St Peter, Jersey

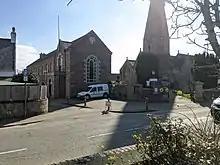
Parish Hall and Church

The parish is a first-level administrative division of the Bailiwick of Jersey, a British Crown dependency. The highest official in the parish is the of St. Peter. The incumbent office holder is Richard Vibert, who has held the office since 2018. The parish administration is headquartered at the Parish Hall next to the church.